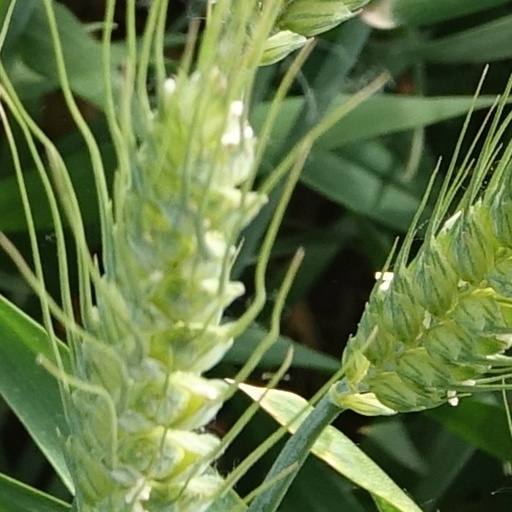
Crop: wheat